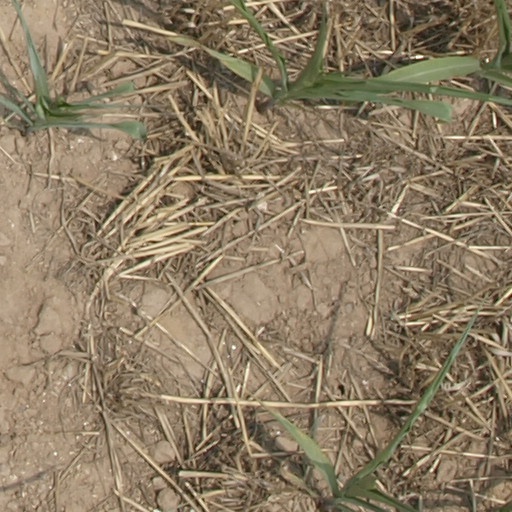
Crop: maize; corn